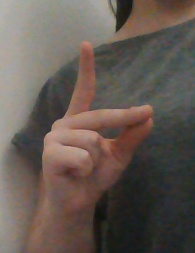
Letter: ta